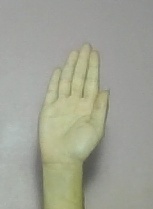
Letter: seen